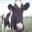
Label: cattle